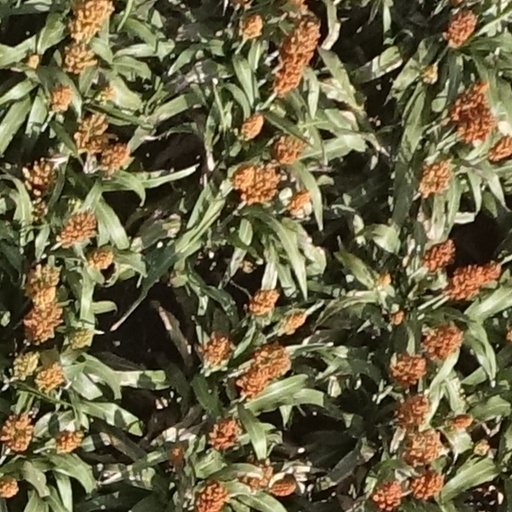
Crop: sorghum